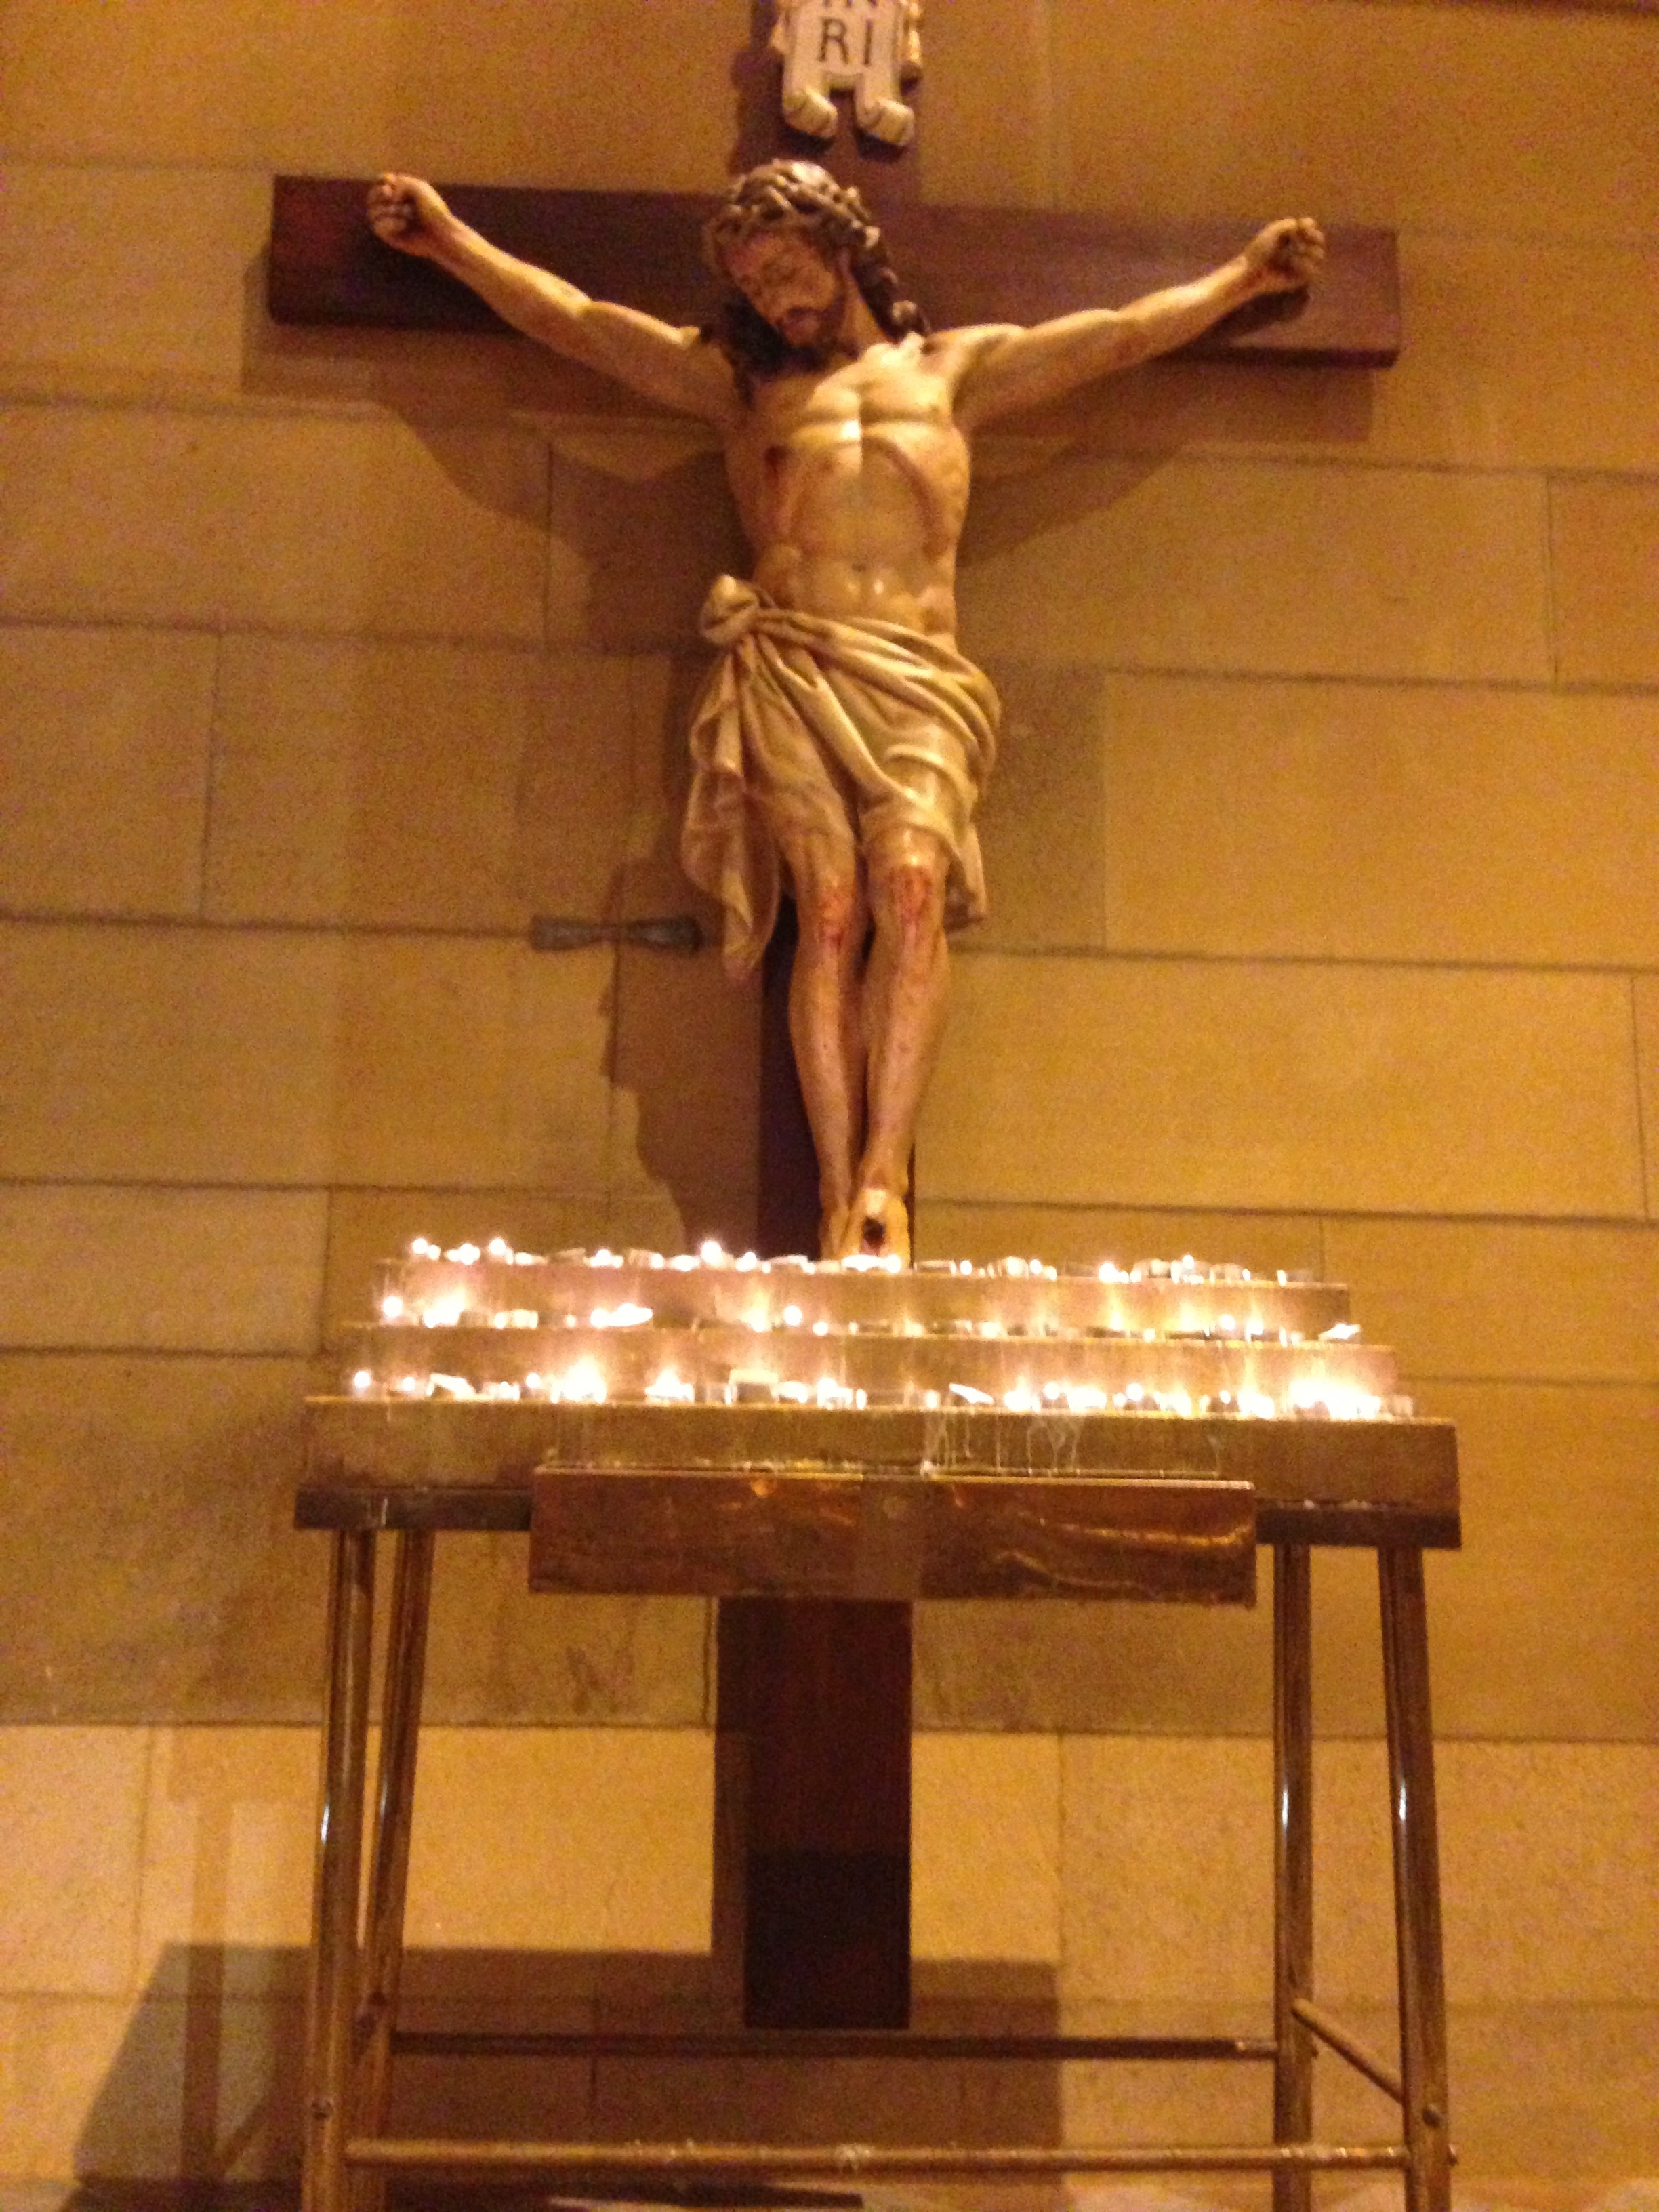
monument, statue, sculpture, art, crucifix